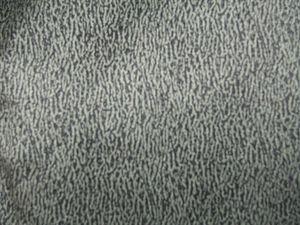
"Le camouflage wz. 68 Moro est un motif de camouflage développé par l'armée polonaise en 1968. Il remplace le camouflage wz. 58 ""deszczyk"" semblable au camouflage est-allemand ""Strichmuster"". Il est utilisé en Pologne entre 1970 et 1989 par l'armée, la police, la sécurité civile, la police ferroviaire, les pompiers et les gardes forestier.